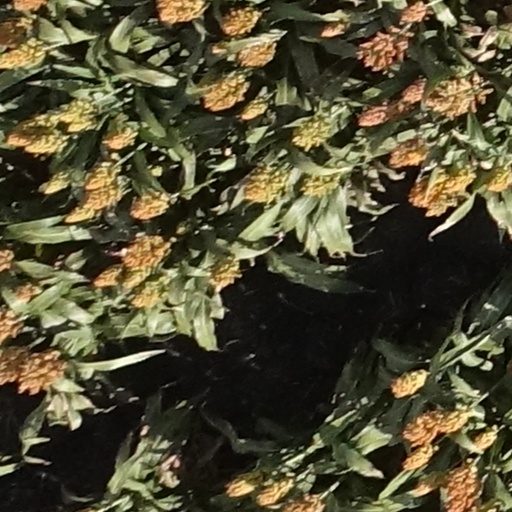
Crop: sorghum